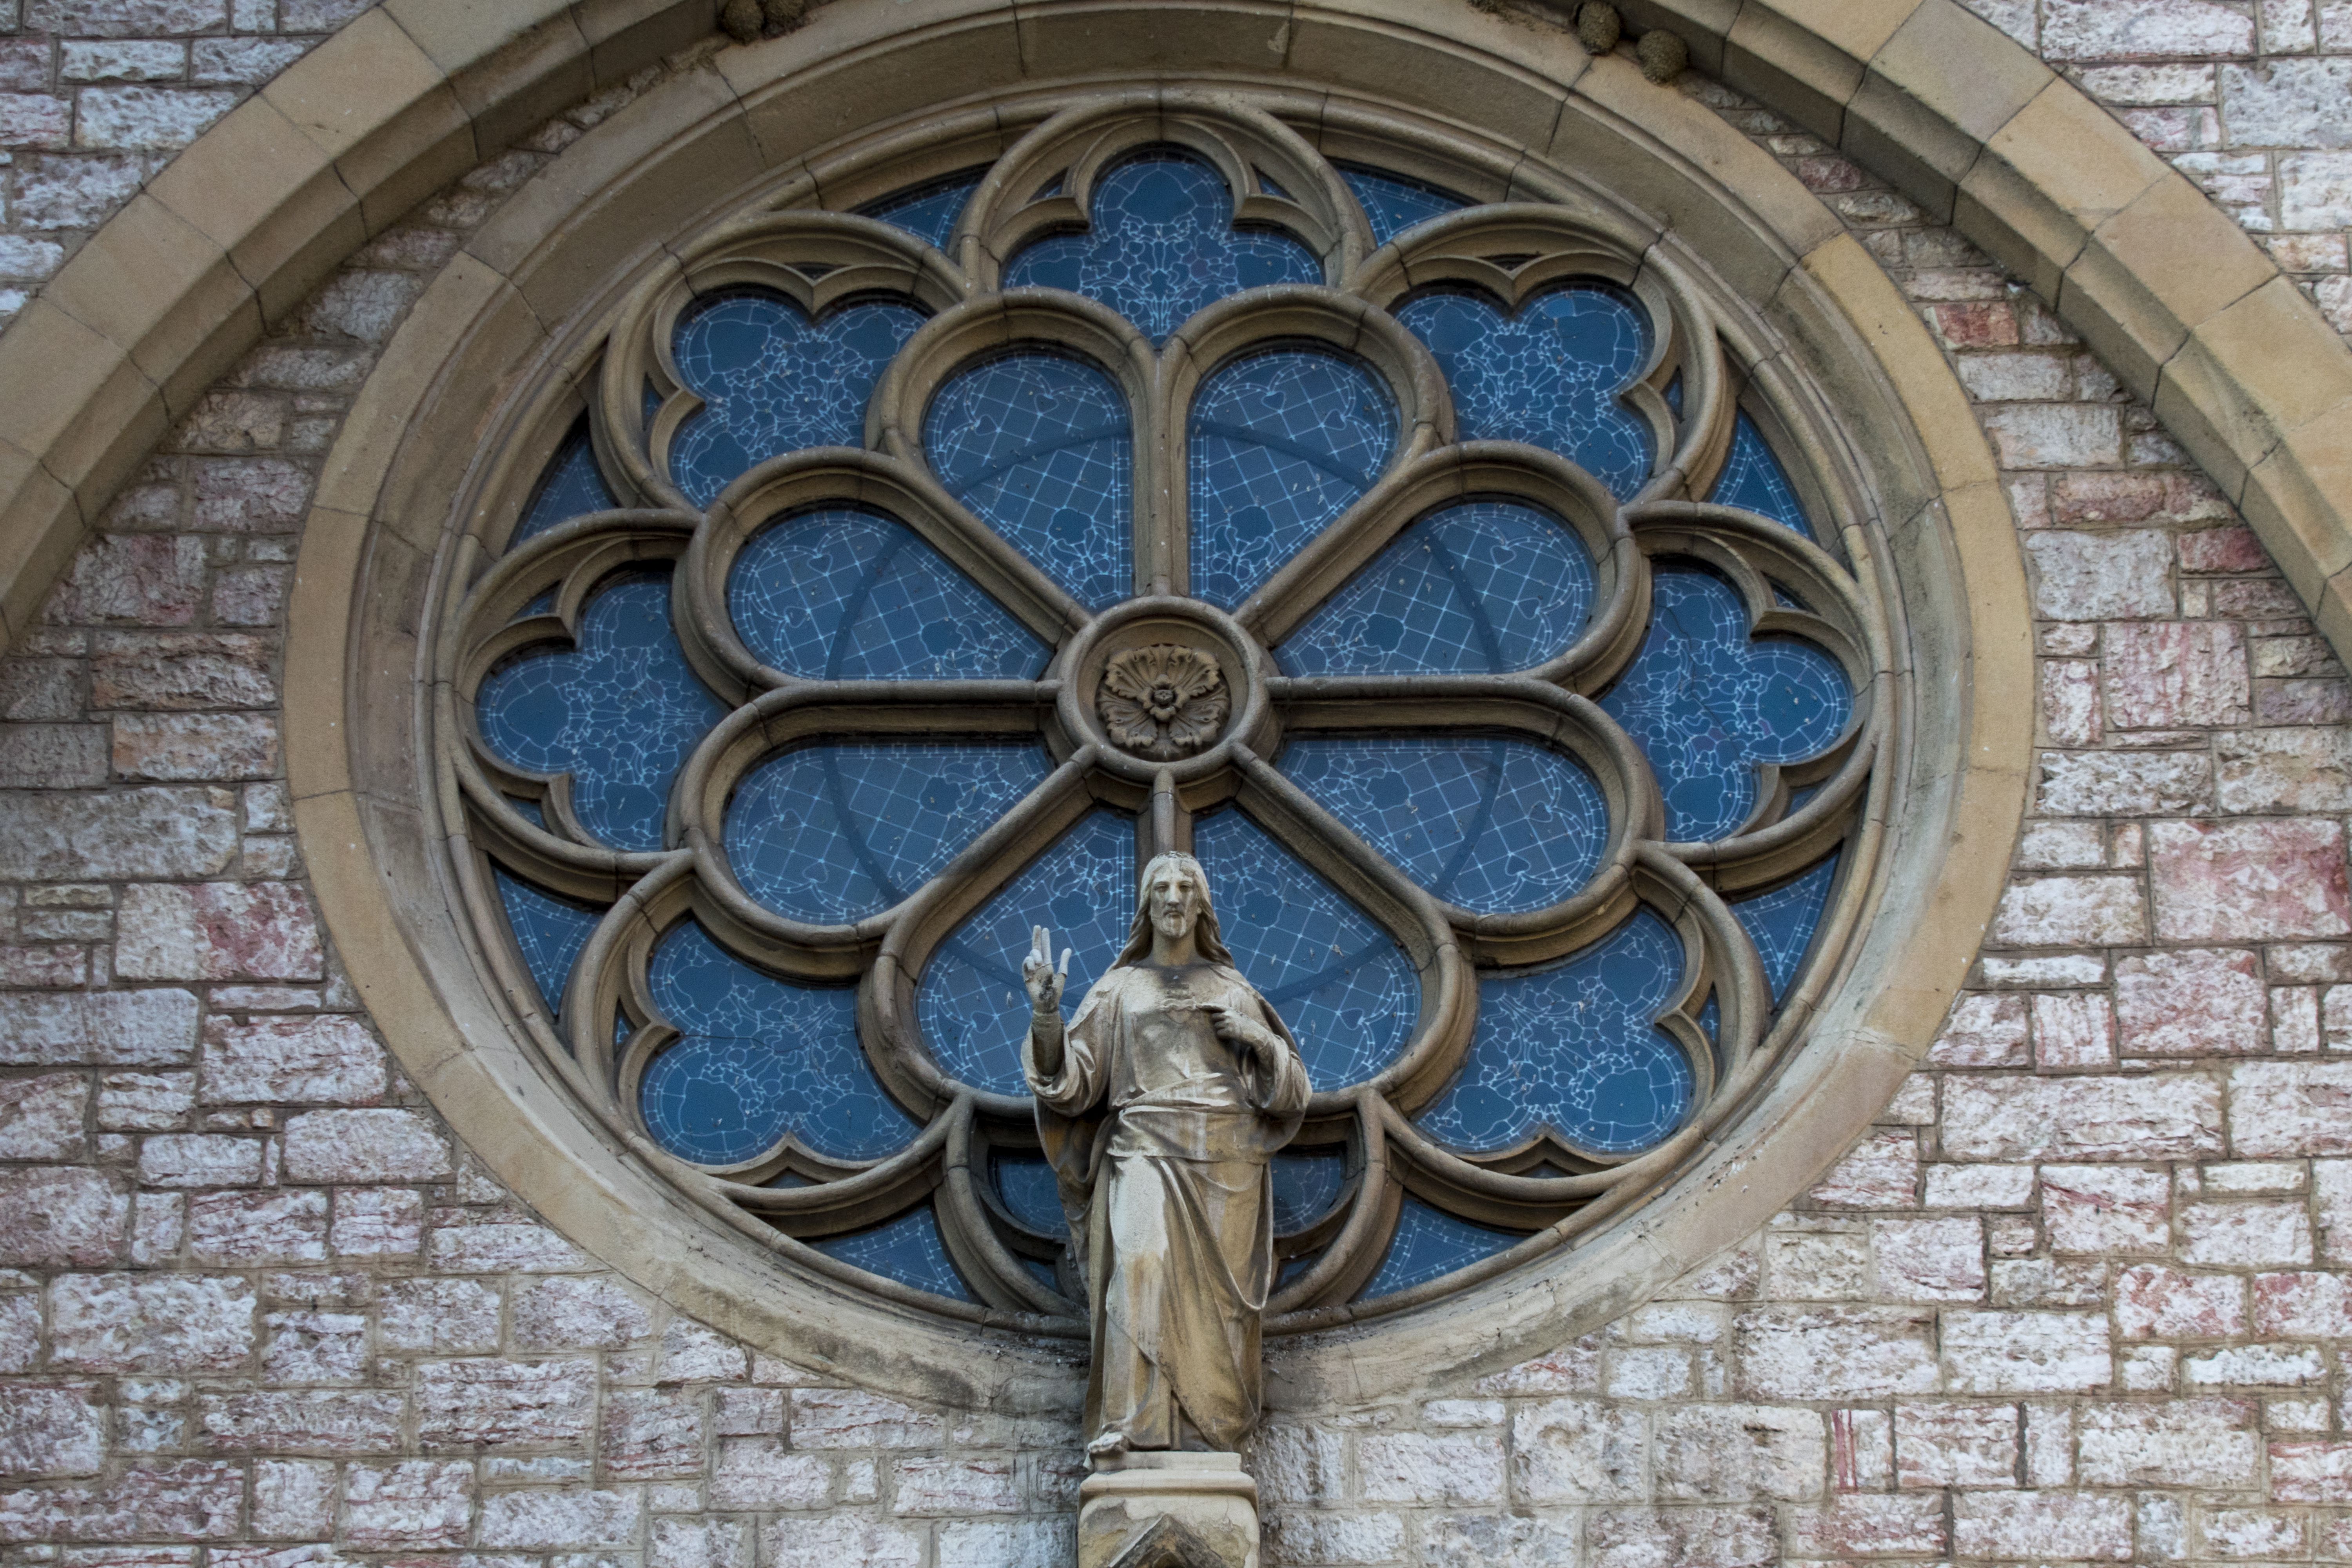
Gothic arc window with sculpture.
Image features a building, probably a Church made from bricks and dominated by gothic art window and in focus a sculpture raising 3 fingers.
A low-level angle under soft daylight with neutral color palette featuring a building, probably a Church made from bricks and dominated by gothic art window with bronze rim and bluish interior, in focus a sculpture raising 3 fingers which mostly supports the building is a Church.
Labels: Architecture, Building, Monastery, Arch, Gothic Arch, Art, Adult, Female, Person, Woman, Face, Head, Window, Cross, Symbol, Sculpture
Camera: NIKON CORPORATION NIKON D3400
Lens: 18.0-55.0 mm f/3.5-5.6, AF-S DX Nikkor 18-140mm f/3.5-5.6G ED VR
Aperture: F5
Exposure: 1/250 sec
ISO: 720
Focal length: 45.0 mm